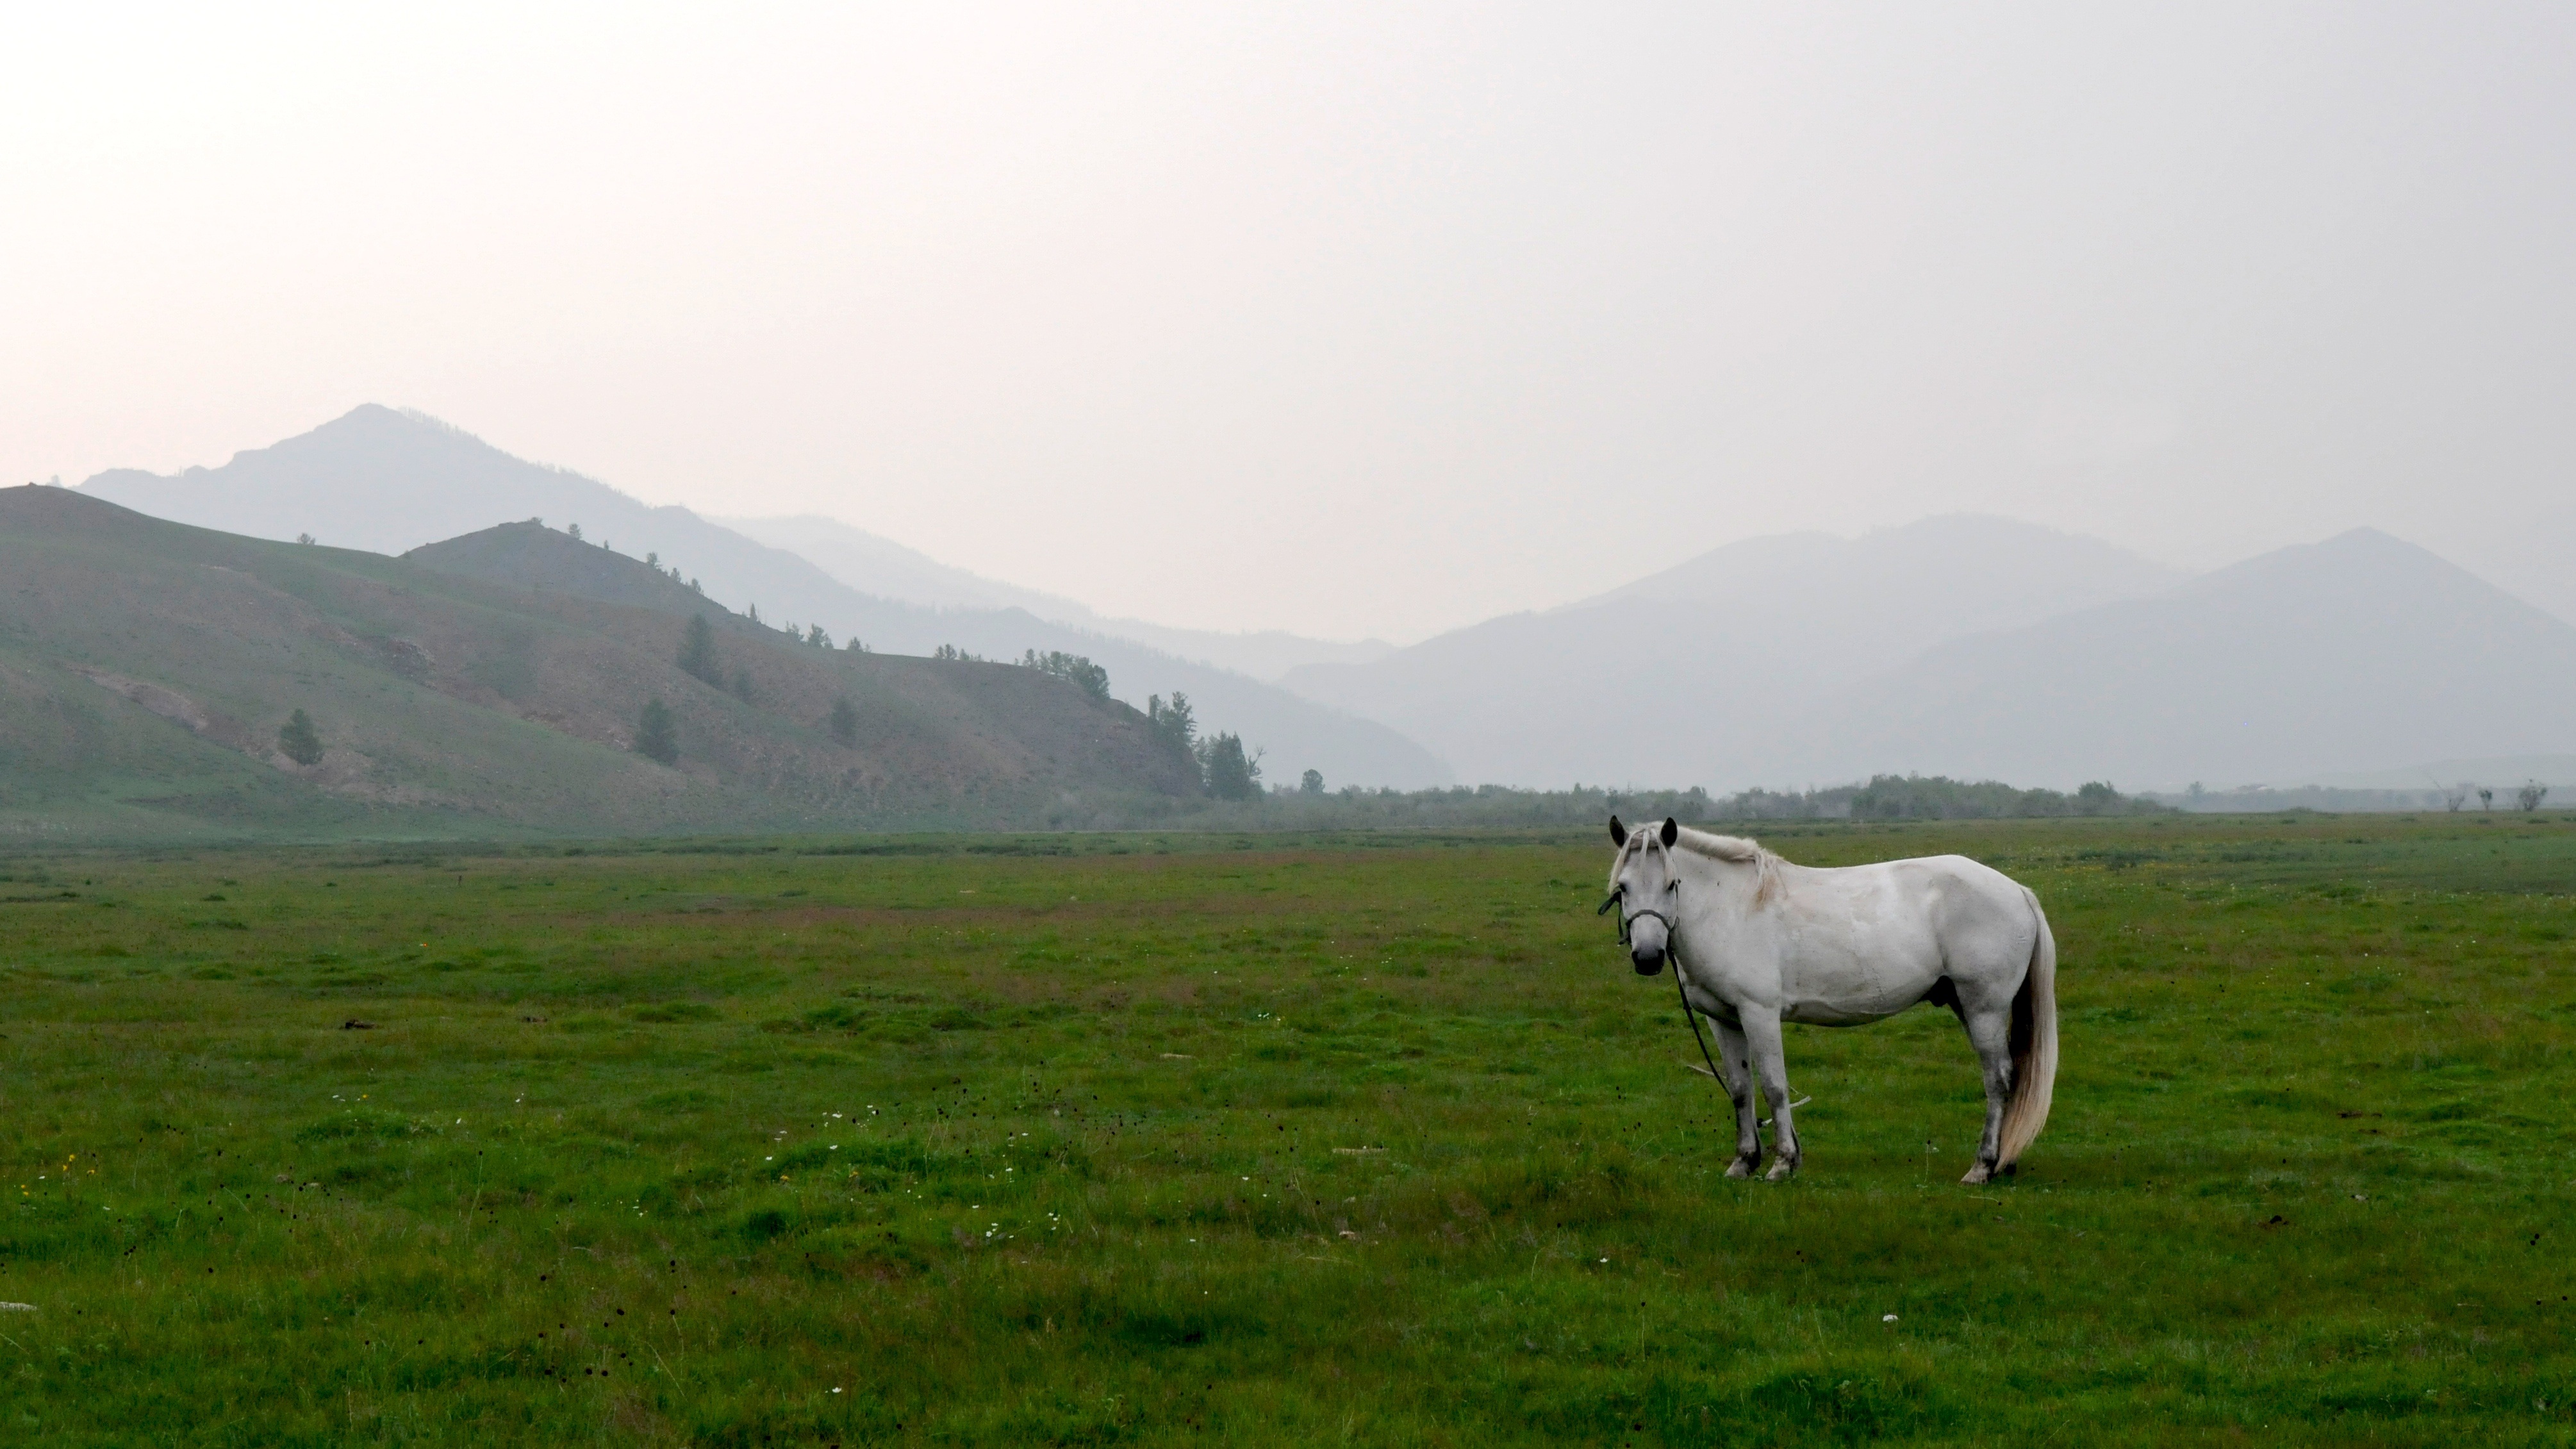
landscape, mountain, field, meadow, prairie, hill, mountain range, herd, pasture, grazing, ranch, horse, plain, grassland, plateau, mare, habitat, ecosystem, mongolia, steppe, rural area, natural environment, atmospheric phenomenon, mountainous landforms, horse like mammal, mustang horse